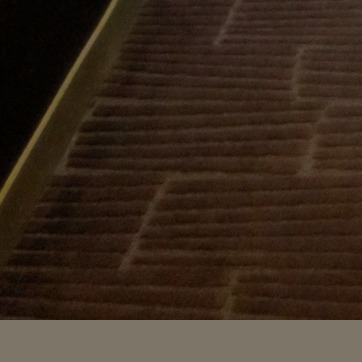
Material: carpet